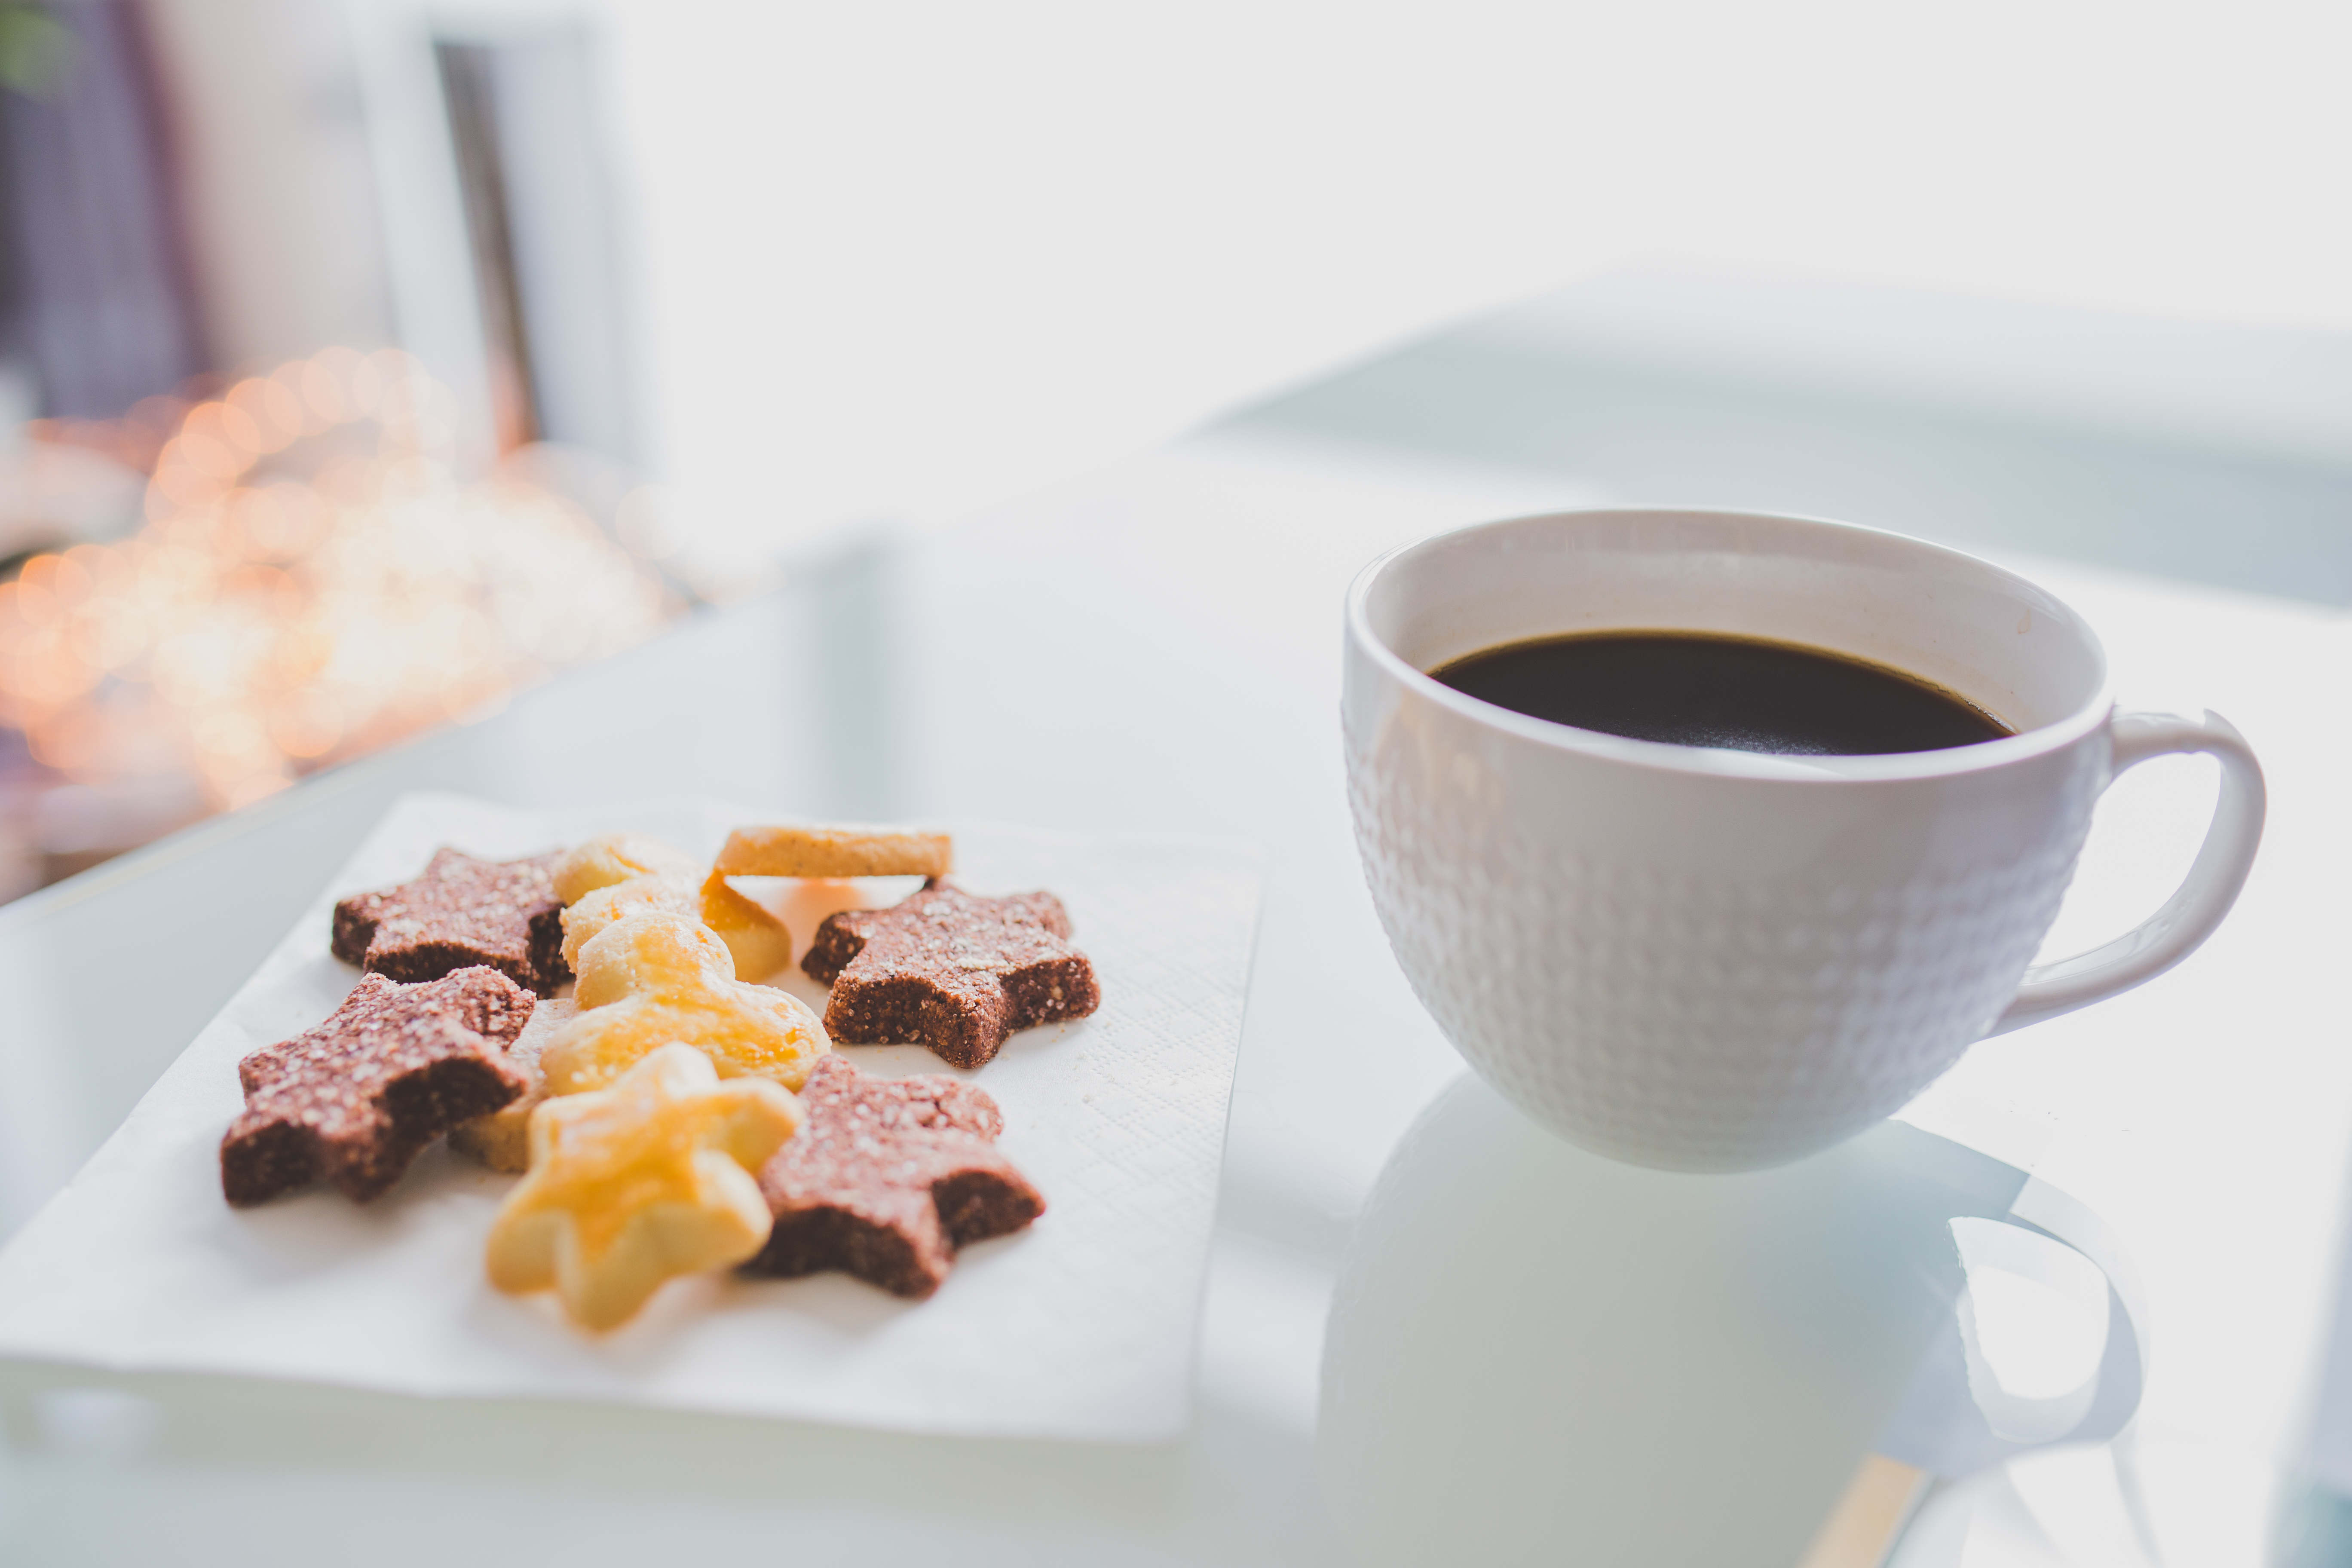
table, coffee, white, sweet, star, cup, dish, meal, food, reflection, produce, ceramic, breakfast, baking, mug, dessert, coffee cup, cookies, brunch, flavor, biscuits, black coffee, snack food